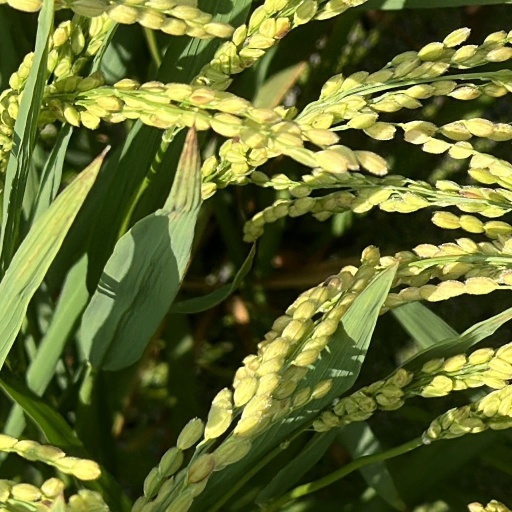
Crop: rice